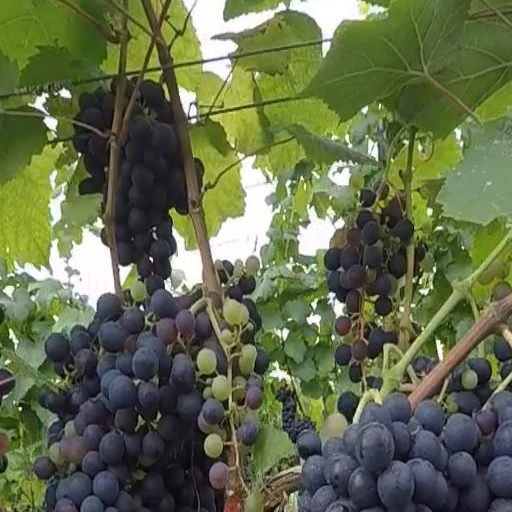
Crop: grape